Trʼondëk Hwëchʼin First Nation

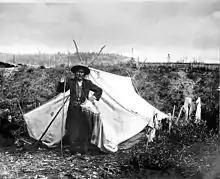

In 1873, Moses Mercier, forced to leave Fort Yukon, established a small trading post, Belle Isle, near present-day Eagle on the Yukon’s left bank, within Hän territory. In late August 1874, Leroy Napoleon “Jack” McQuesten founded Fort Reliance, about below the Klondike River’s confluence, known to him as the “Trundeck River”. With Frank Barnfield, he built a cabin, employing Indigenous workers to cut and haul timber, while others hunted for them. McQuesten stayed for 12 years, trading for the Alaska Commercial Company. The post, measuring roughly 30 by 20 feet, hosted Hän, Upper Tanana, and Northern Tutchone, whom McQuesten called “Klondike Hän”. He introduced the "Yukon", the first steamboat on the Yukon River.